Büraburg

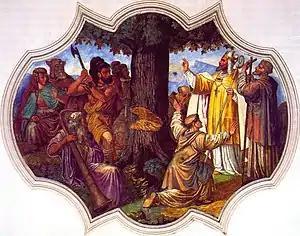
1737 painting of St. Boniface overseeing the felling of Donar's Oak, located in the St. Martinskirche of Westenhofen in Schliersee

In 723 AD the Anglo-Saxon missionary Saint Boniface arrived in the area on his mission to convert the central and northern German tribes to Christianity. Seeking to demonstrate the superiority of Christianity, he and his followers felled a sacred oak dedicated to the god Donar (Thor) by the local tribe of the Chatten/Chatti. His hagiography claims that when Thor failed to punish Boniface for his infraction, the locals agreed to be baptized.